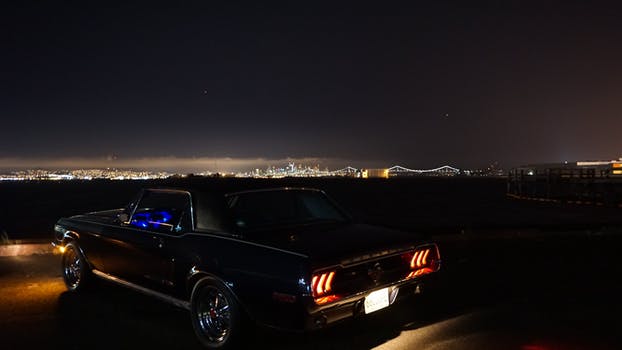
Label: No Watermark